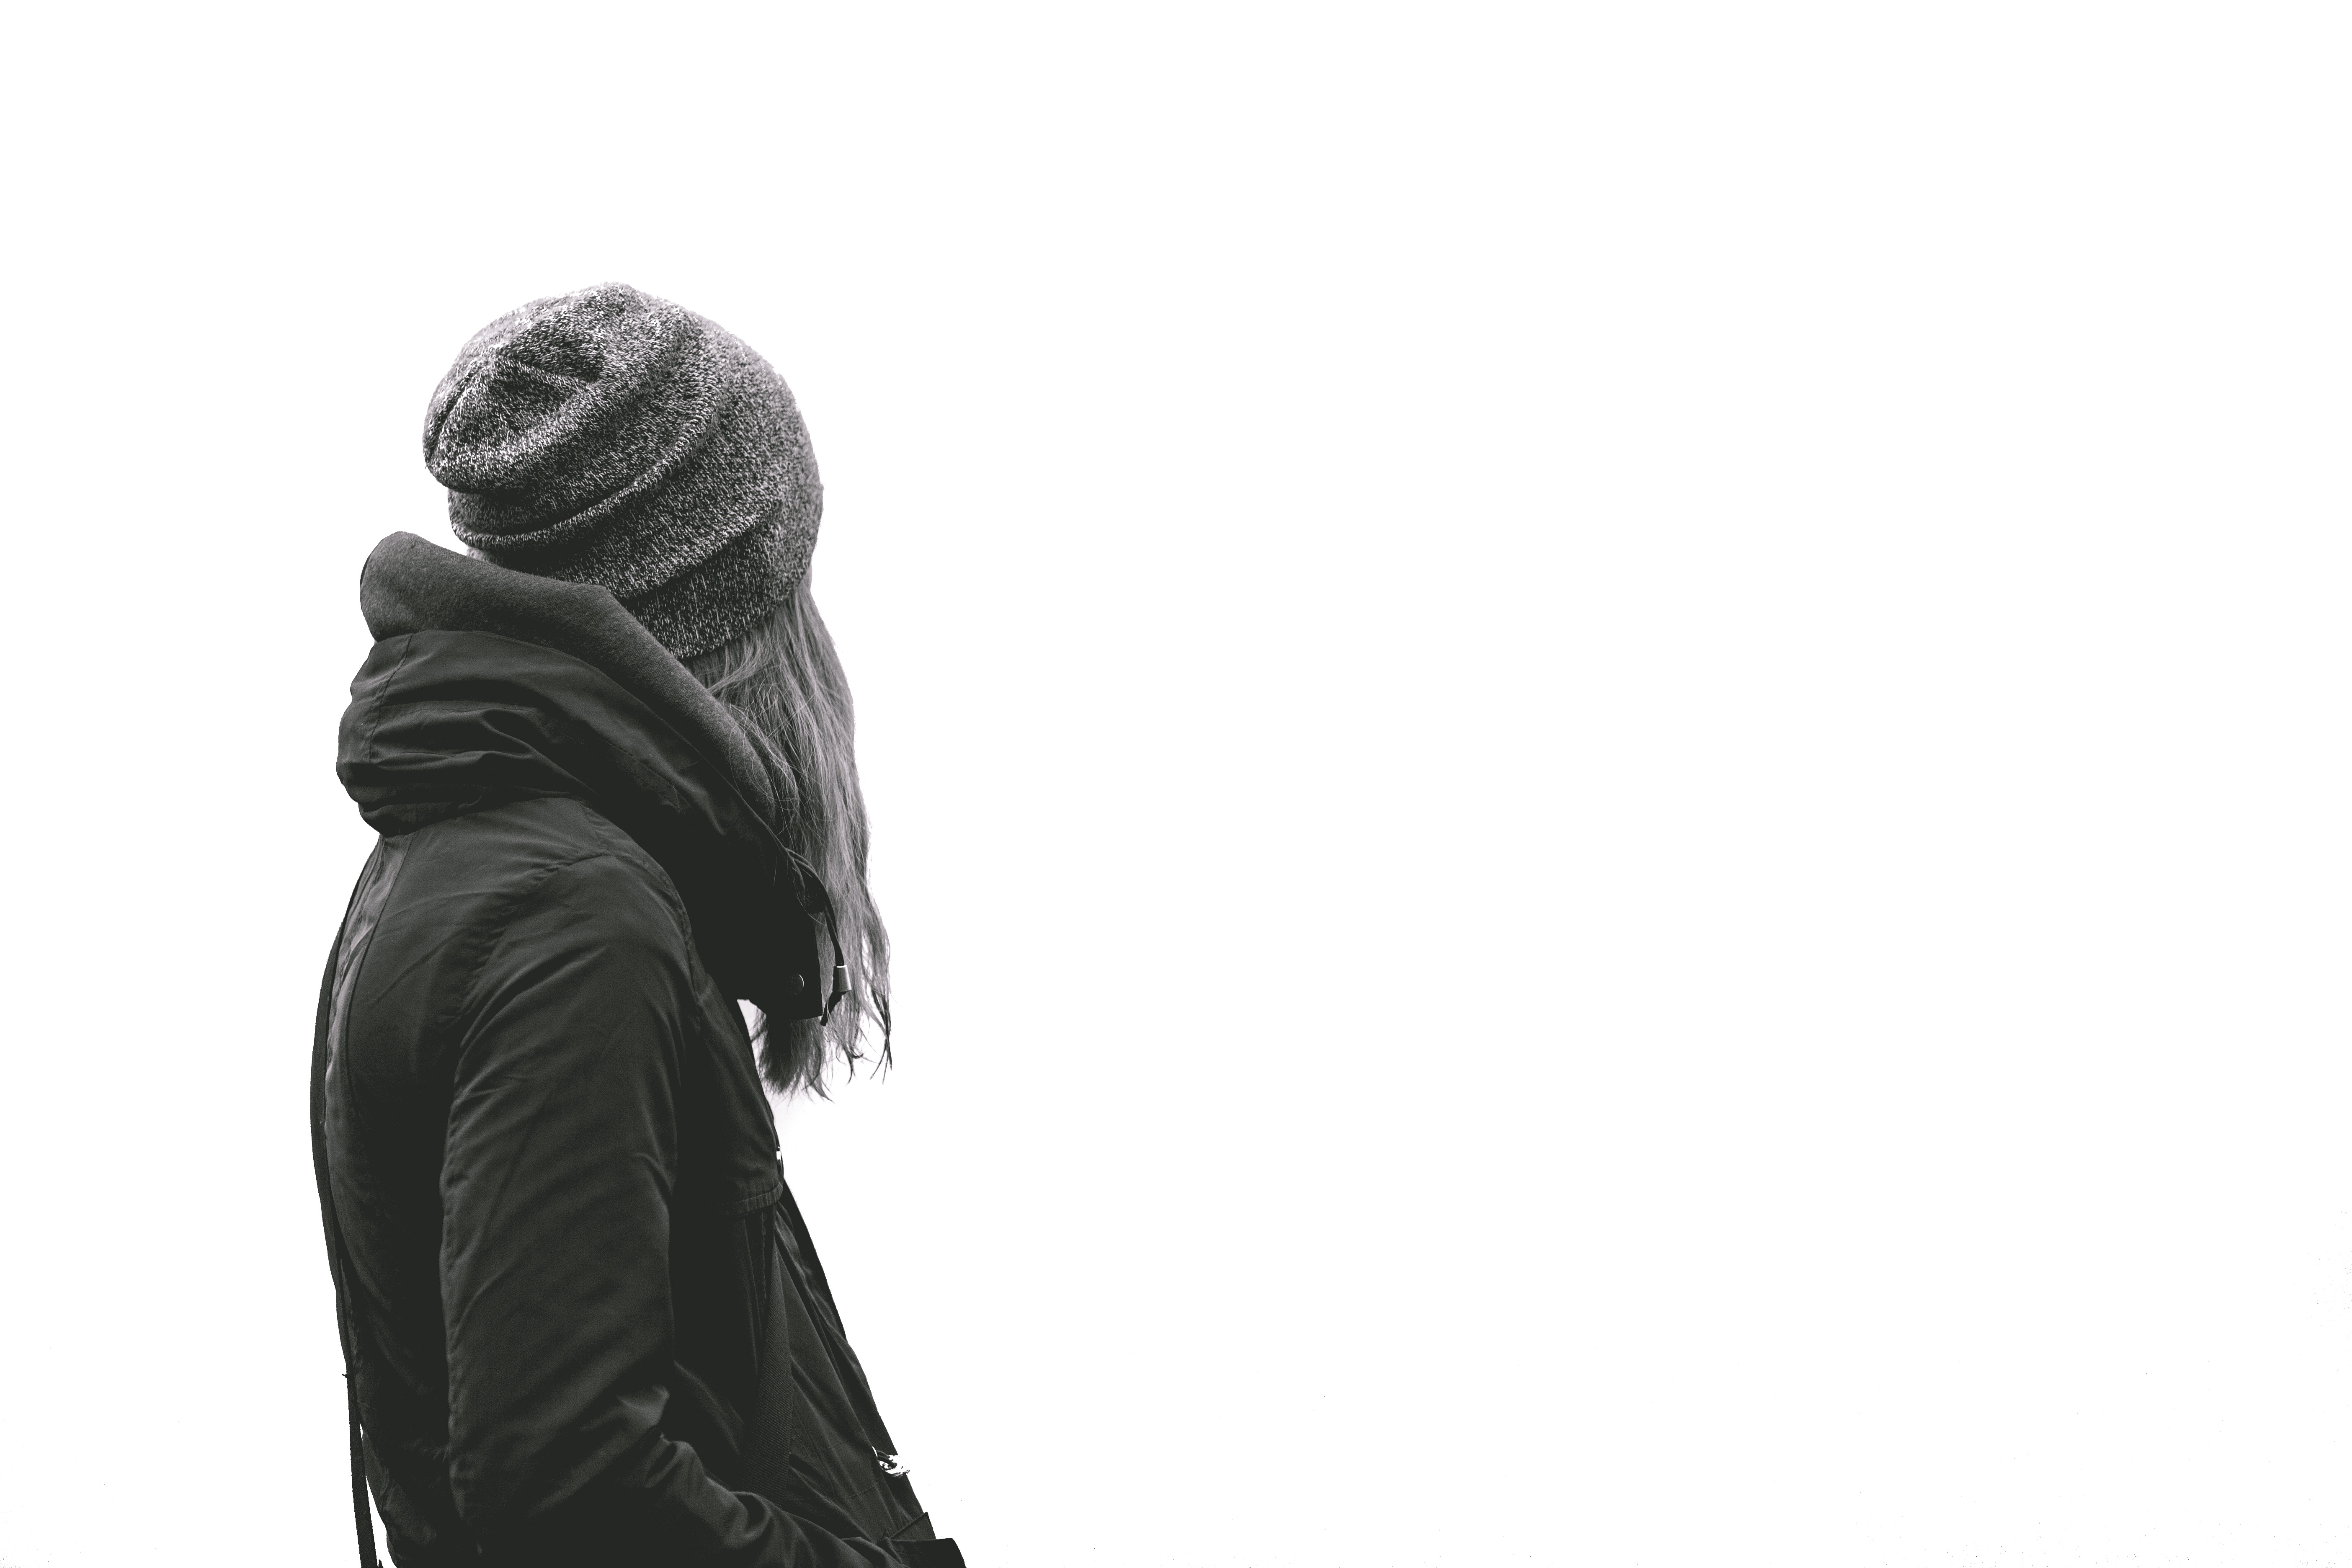
person, girl, woman, leather, female, fur, clothing, arm, jacket, outerwear, facing away